Andaman Islands

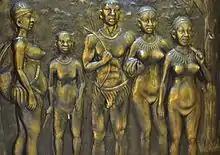
Tribes of Andaman

The Andaman Islands are home to a number of animals, many of them endemic. Andaman & Nicobar islands are home to 10% of all Indian fauna species. The islands are only 0.25% of the country's geographical area, but has 11,009 species, according to a publication by the Zoological Survey of India.